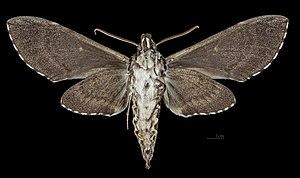
Manduca dilucida est une espèce de Lépidoptères de la famille des Sphingidae, de la sous-famille des Sphinginae et de la tribu des Sphingini.